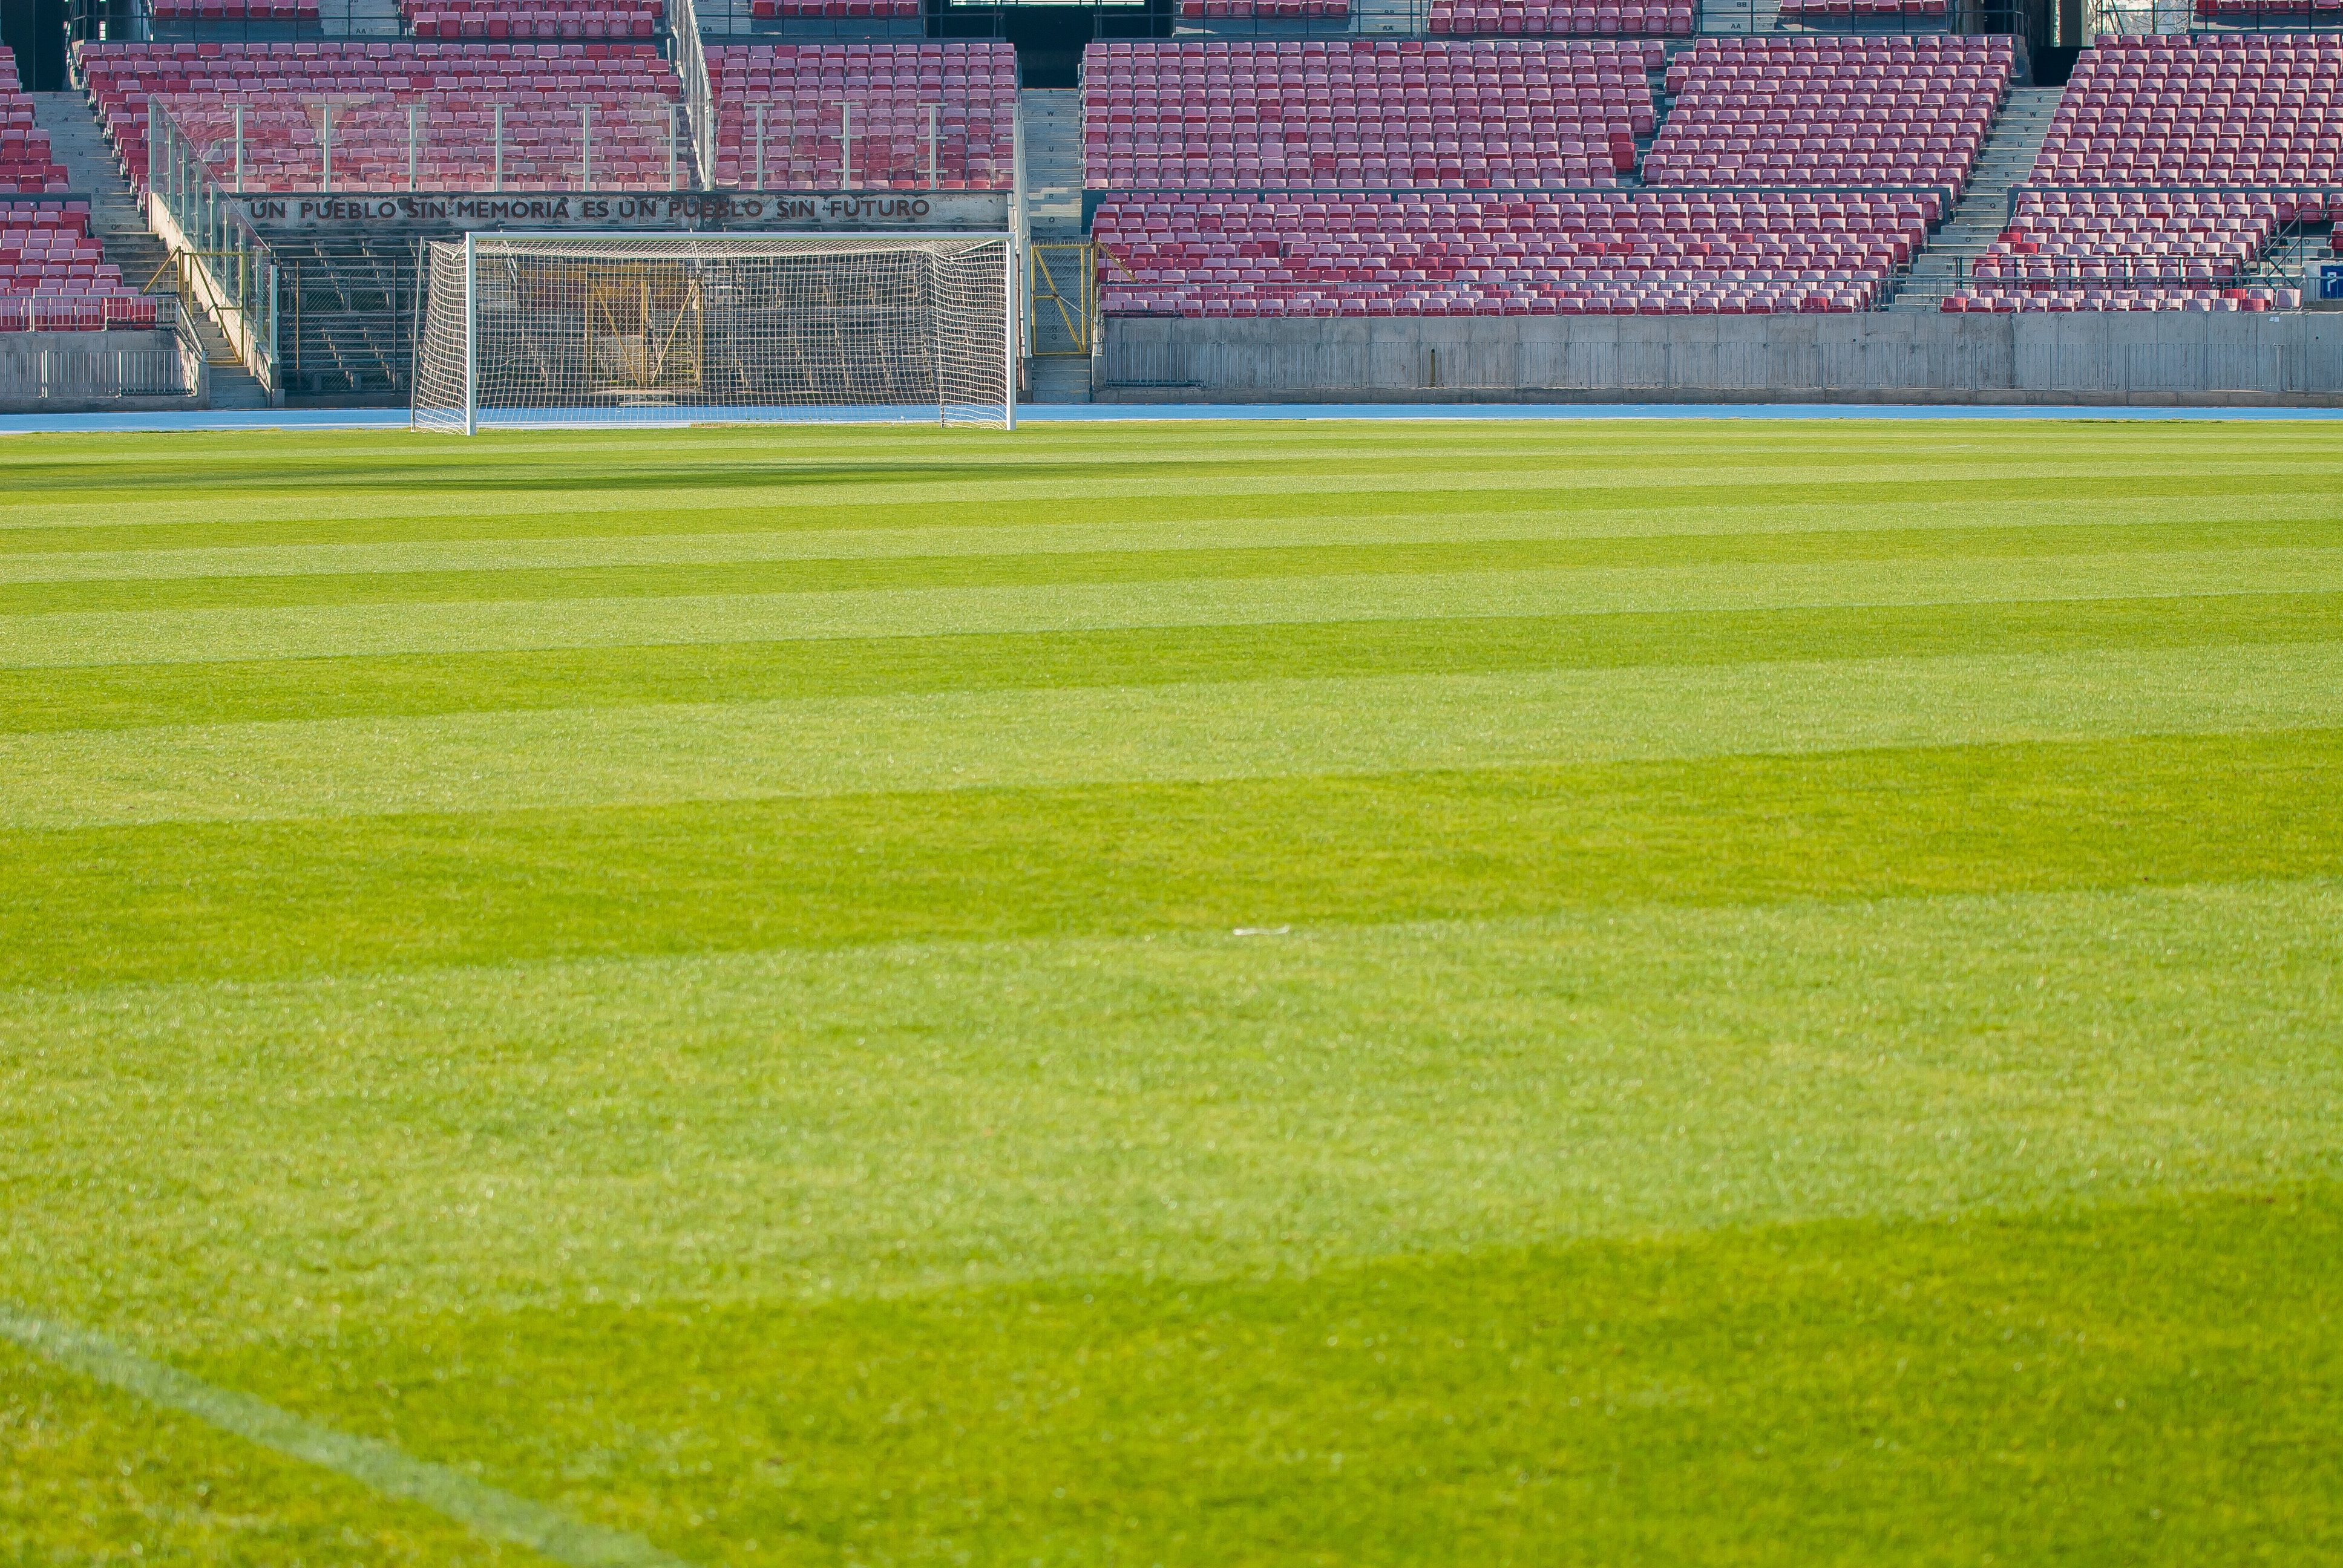
grass, structure, field, lawn, pasture, soccer, football, stadium, player, baseball field, sports, grassland, net, public, vacuum, santiago, olympic stadium, football stadium, flooring, artificial turf, forum for the public, baseball park, sport venue, soccer specific stadium